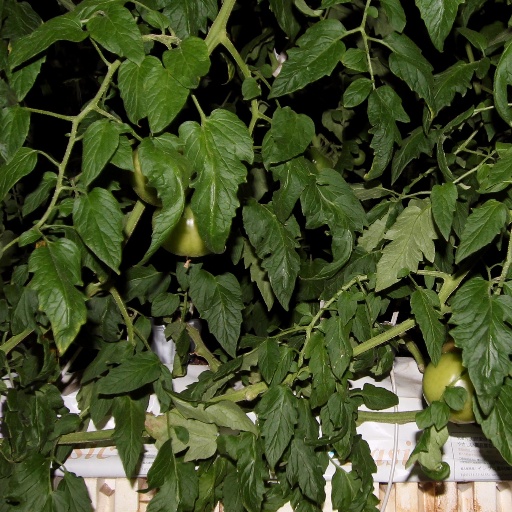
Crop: tomato